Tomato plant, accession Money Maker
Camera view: tilt-top (135 deg); turntable rotation: 300 degrees
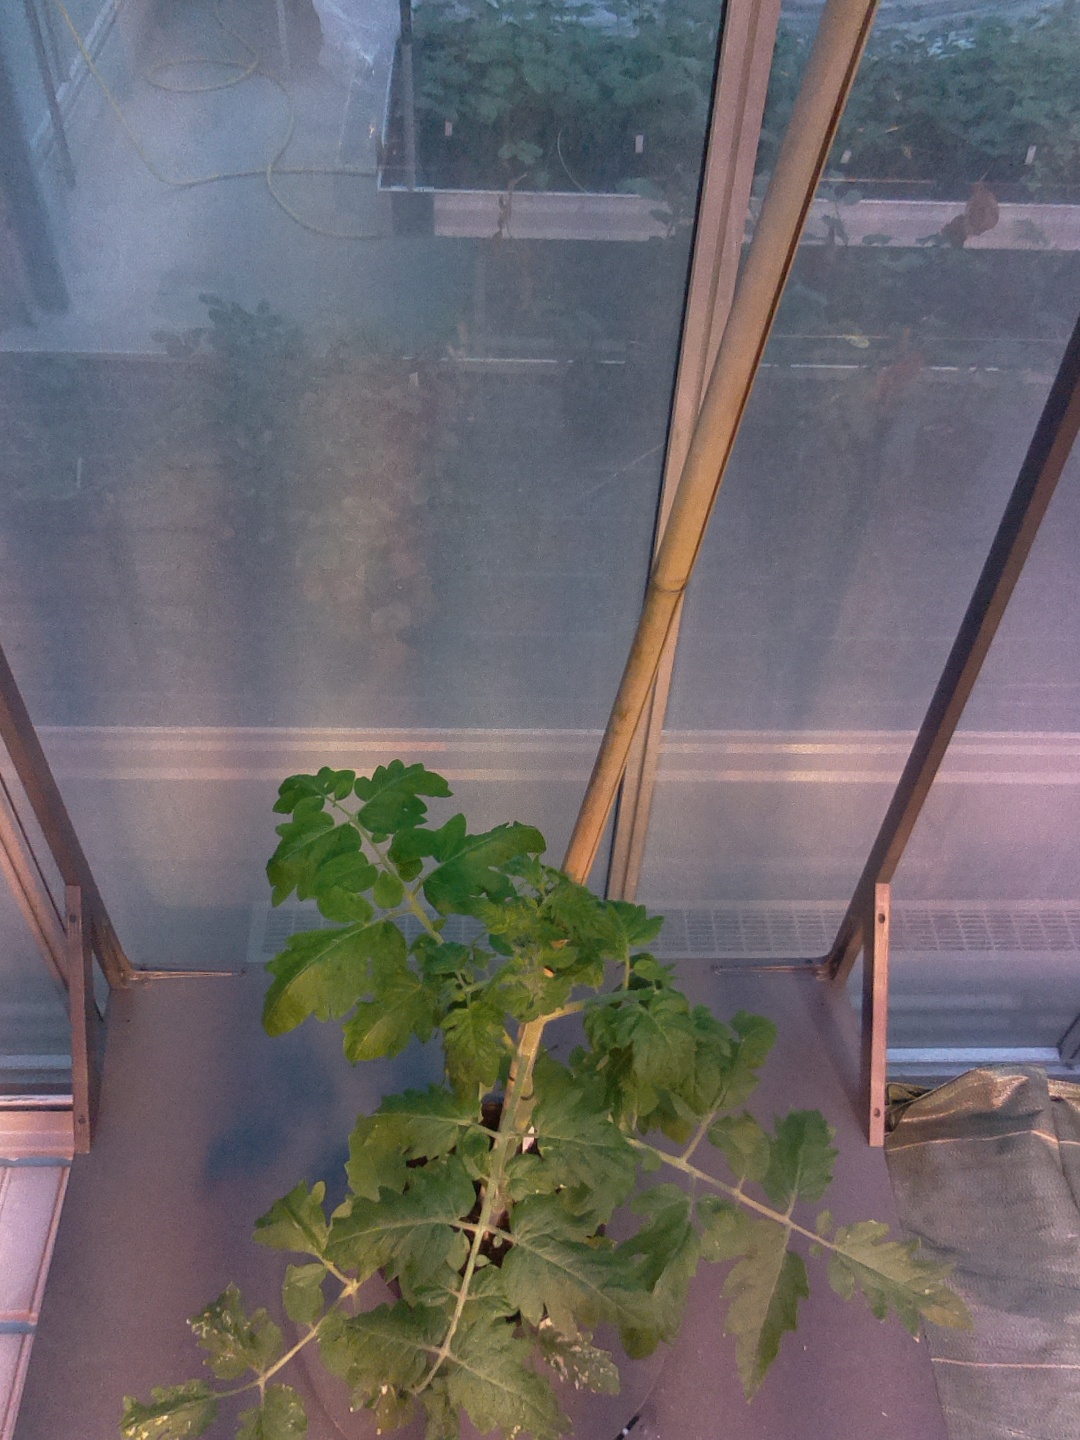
BBCH growth stage 51: First inflorence visible, visible closed flower bud